Camillo Camilliani

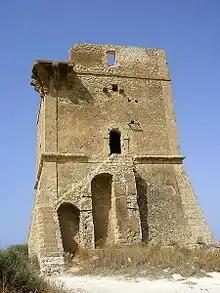
Torre di Manfria

Camillo Camilliani (fl. 1574–1603) was an Italian architect, military engineer and sculptor. He is mostly known for the design of watchtowers and other fortifications around the coasts of Sicily.